Ernie Parsons

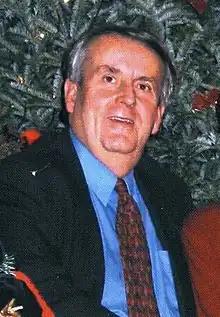
Parsons, 2003

Ernie Parsons (born June 5, 1946) is a former politician in Ontario, Canada. He was a member of the Legislative Assembly of Ontario, representing the riding of Prince Edward—Hastings for the Ontario Liberal Party from 1999 to 2007. In 2007 he was appointed as a Justice of the Peace.